Riccione

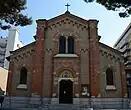
Church of Santa Maria Mater Admirabilis, August 2015

The city is centred on the mouth of the Rio Melo, a river that flows northeast from the hills of Montescudo and Monte Colombo, with a tributary on each side: the Rio Pedrolara on its left and the Rio Raibano, also called the Rio Grande, on its right. The river was formerly known as the Maranello; the Maltatesta called its valley (Valley of Apples), leading to its present name.